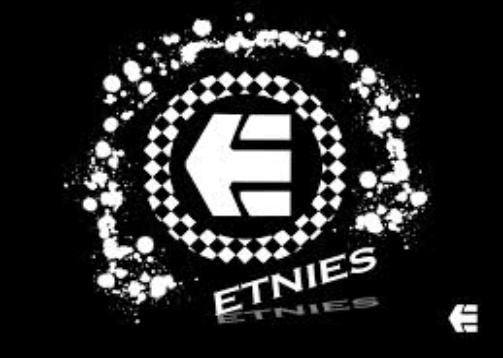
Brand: Etnies
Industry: Clothes